2022 National Women's Soccer League season

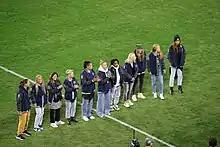
Players who had competed in all 10 NWSL seasons. Left to right: Nicole Barnhart, Alyssa Mautz, Lauren Barnes, Jess Fishlock, Toni Pressley, Merritt Mathias, Jasmyne Spencer, McCall Zerboni, Alyssa Naeher, Tori Huster, Jessica McDonald. "Not shown": Ashlyn Harris, Ali Krieger, Sydney Leroux, Allie Long, Kristie Mewis, Alex Morgan, Kelley O'Hara, Megan Rapinoe, Becky Sauerbrunn, Christine Sinclair.

Before the championship game, the NWSL recognized the 21 players who had been in the league for all 10 years of its existence.